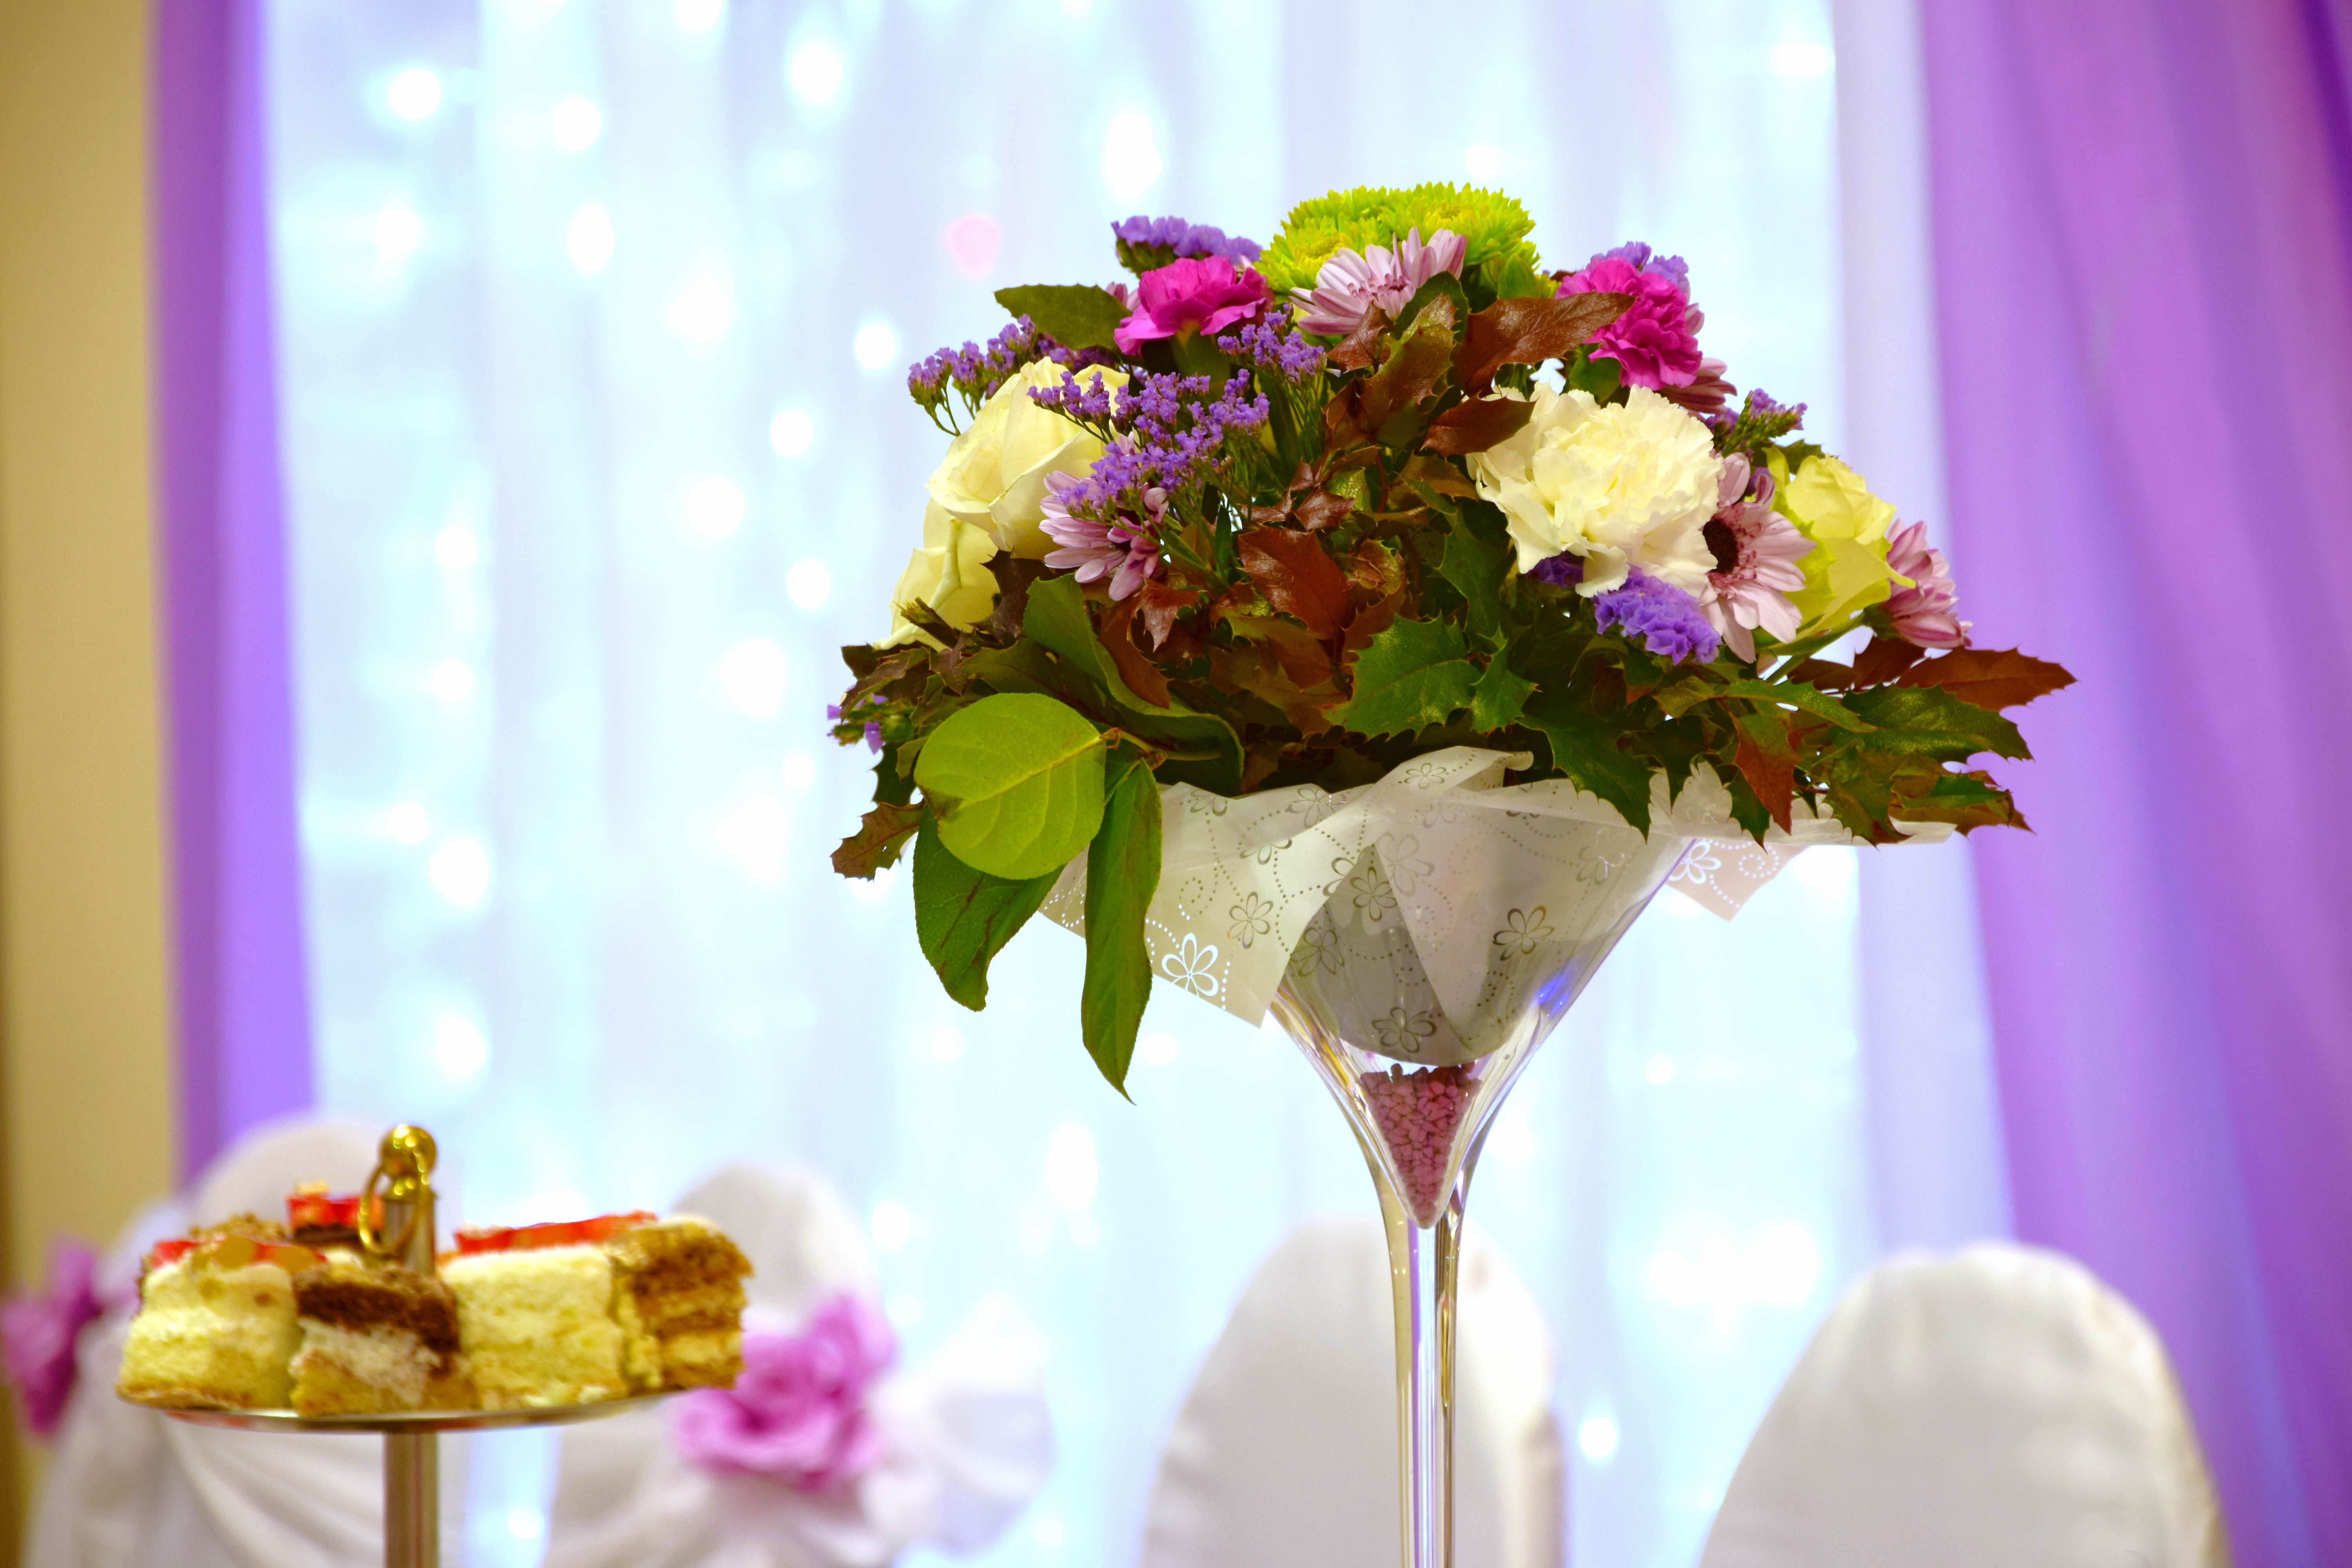
arrangement, beautiful, beauty, blossom, bouquet, cakes, celebration, decoration, decorations, delicious, dinner, elegant, event, floral, florist, flower, illumination, interior, love, nature, party, purple, restaurant, romance, romantic, set